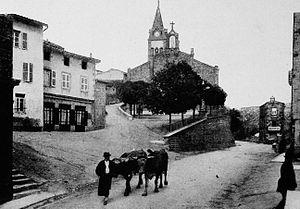
Dictionnaire illustré des communes du département du Rhône. Tome 2 / par MM. E. de Rolland et D. Clouzet.